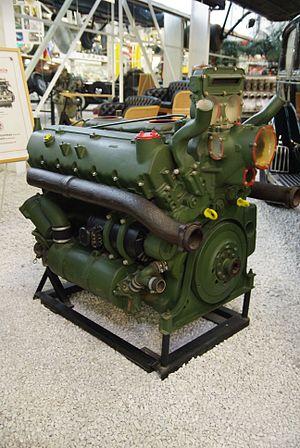
Le Maybach HL230 est un moteur V12 à essence de 23 litres conçu par les automobiles Maybach pour la motorisation de chars de combat. Ce moteur était refroidi par de l'eau.